Victor Lemberechts

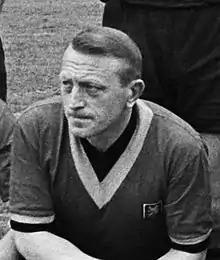

Victor "Torreke" Lemberechts (18 May 1924 – 24 June 1992) was a Belgian international footballer who played as striker.